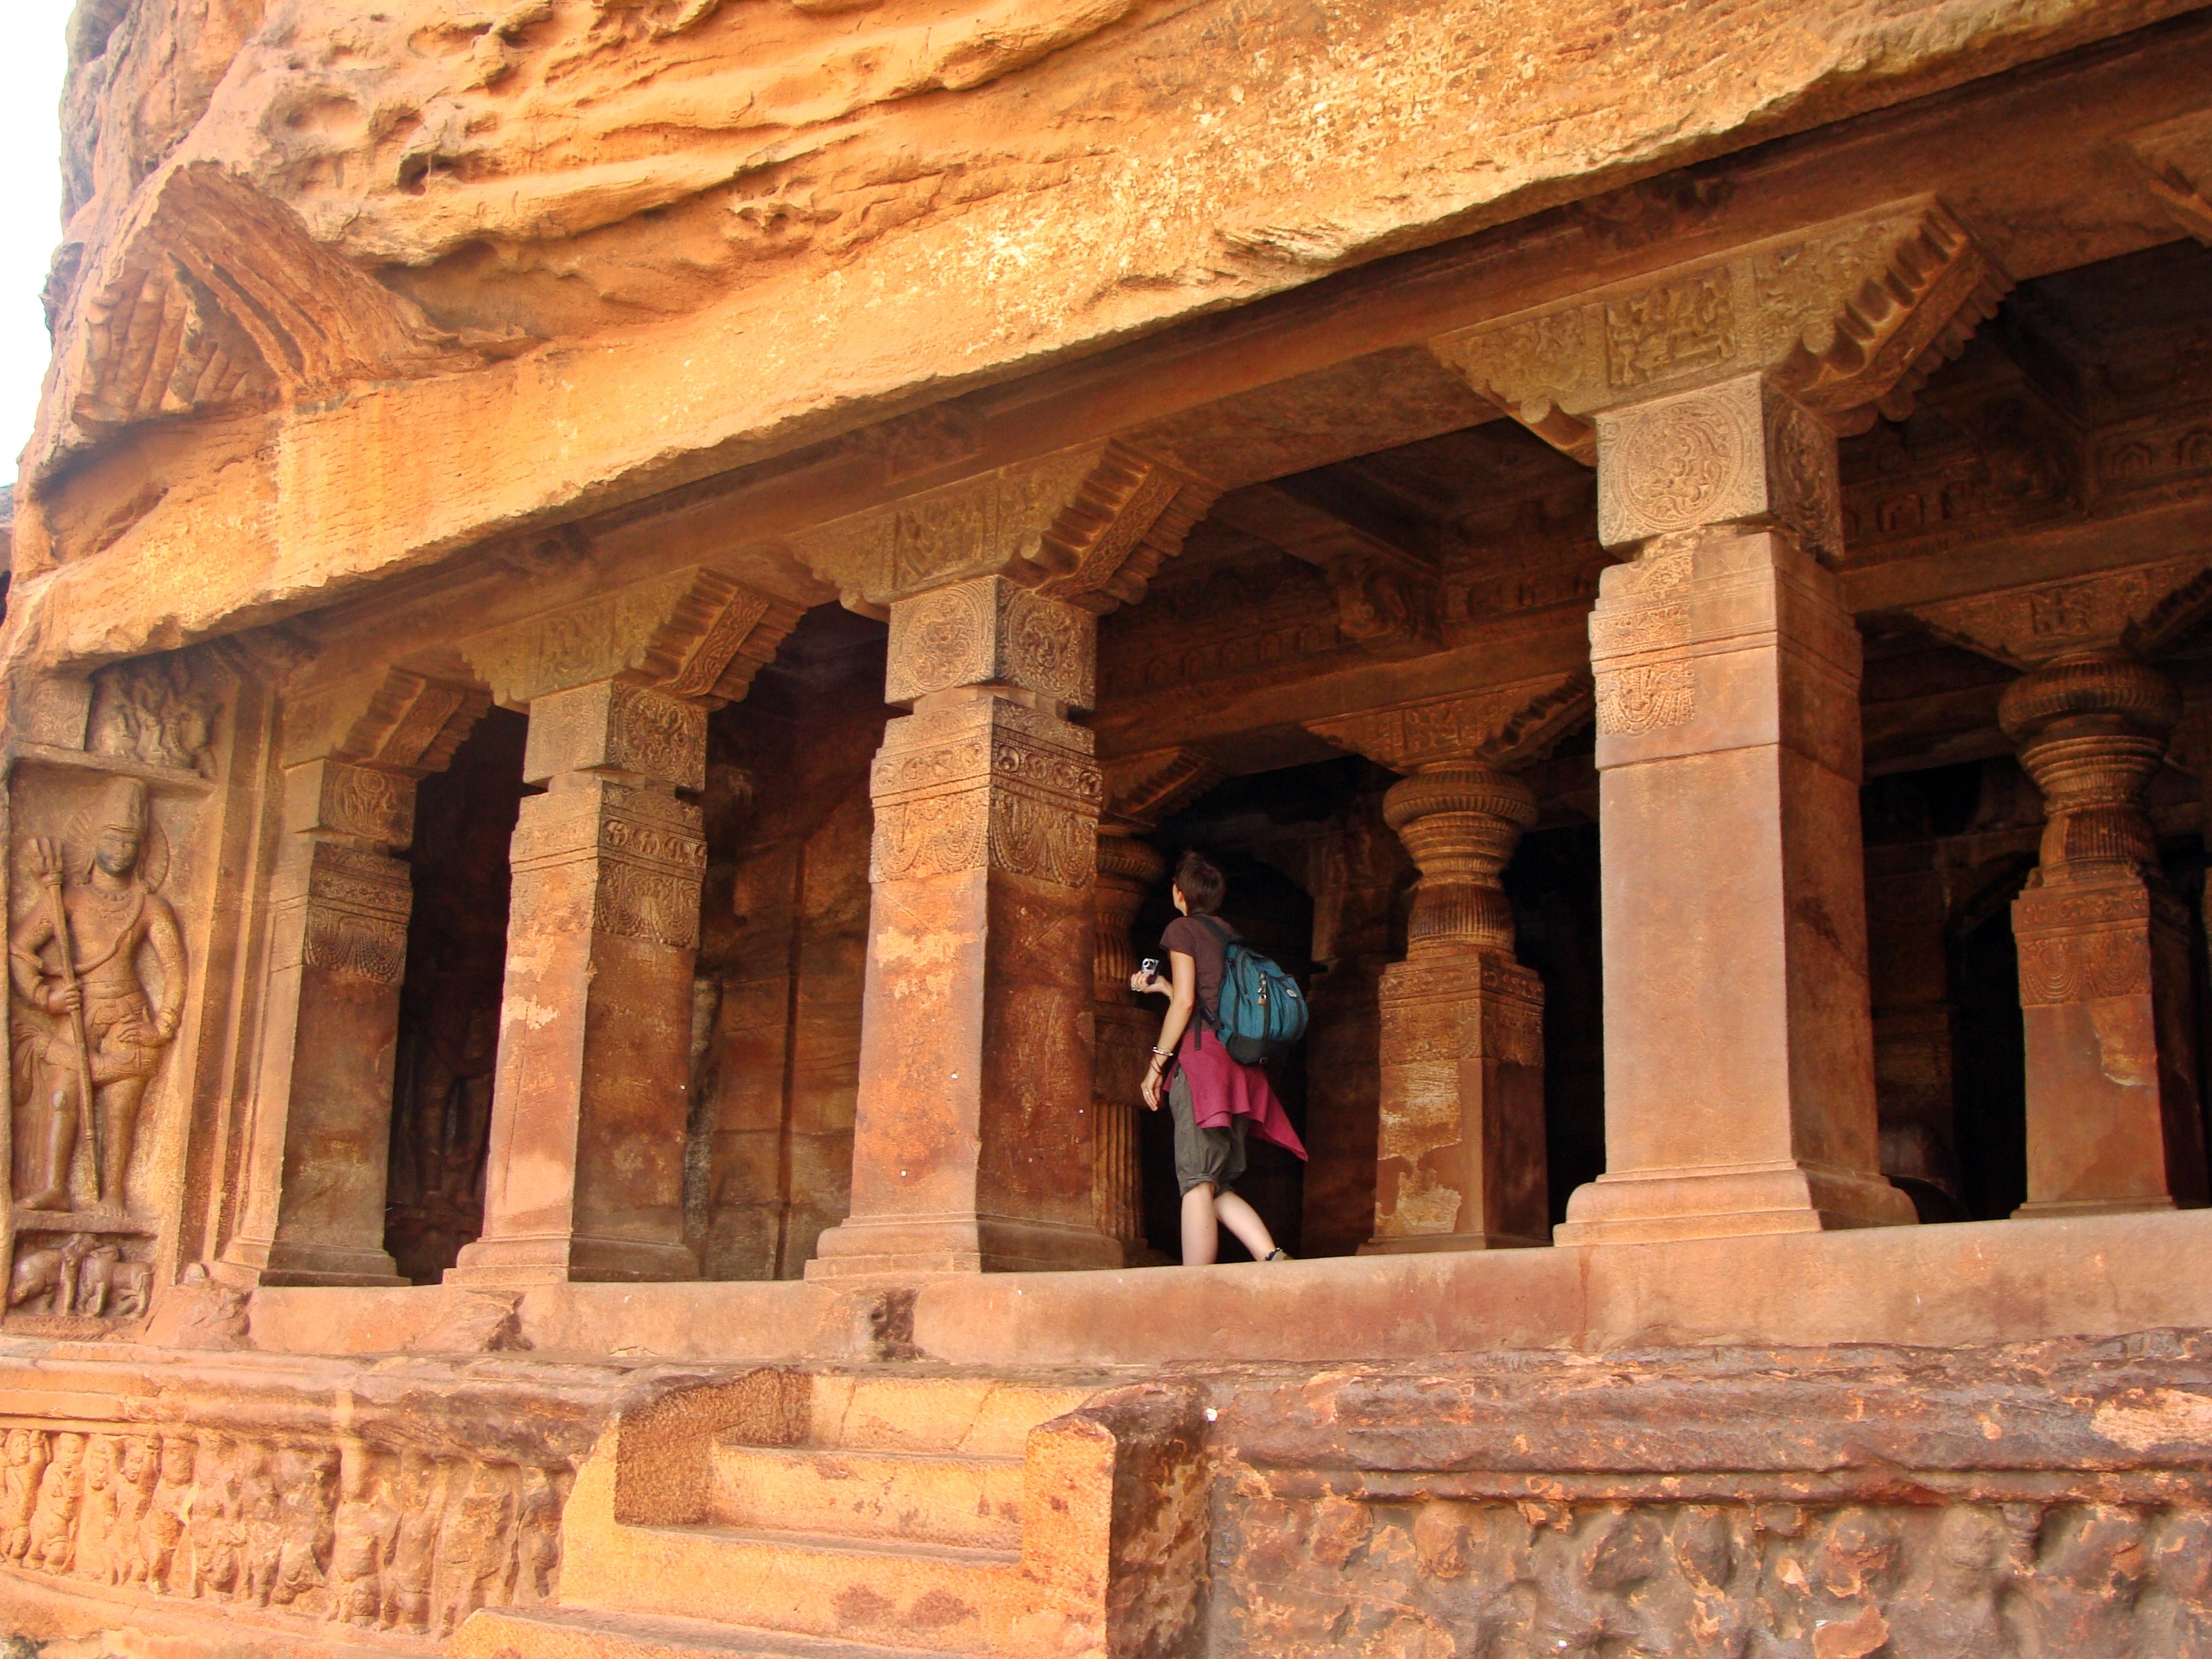
building, travel, formation, arch, holiday, place of worship, religious, temple, ruins, monastery, india, carving, god, wadi, crypt, karnataka, sand stone, archaeological site, unesco world heritage site, historic site, ancient history, egyptian temple, ancient roman architecture, ancient greek temple, badami, cave temples